1974 FA Cup final

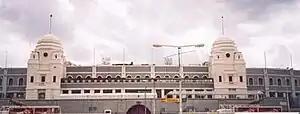
The final was held at Wembley Stadium.

The FA Cup, known officially as The Football Association Challenge Cup, is an annual knockout association football competition in men's domestic English football. Organised by and named after The Football Association (The FA), the tournament was first played during the 1871–72 season and is the world's oldest association football competition. The 1974 match at Wembley was the 93rd FA Cup Final.